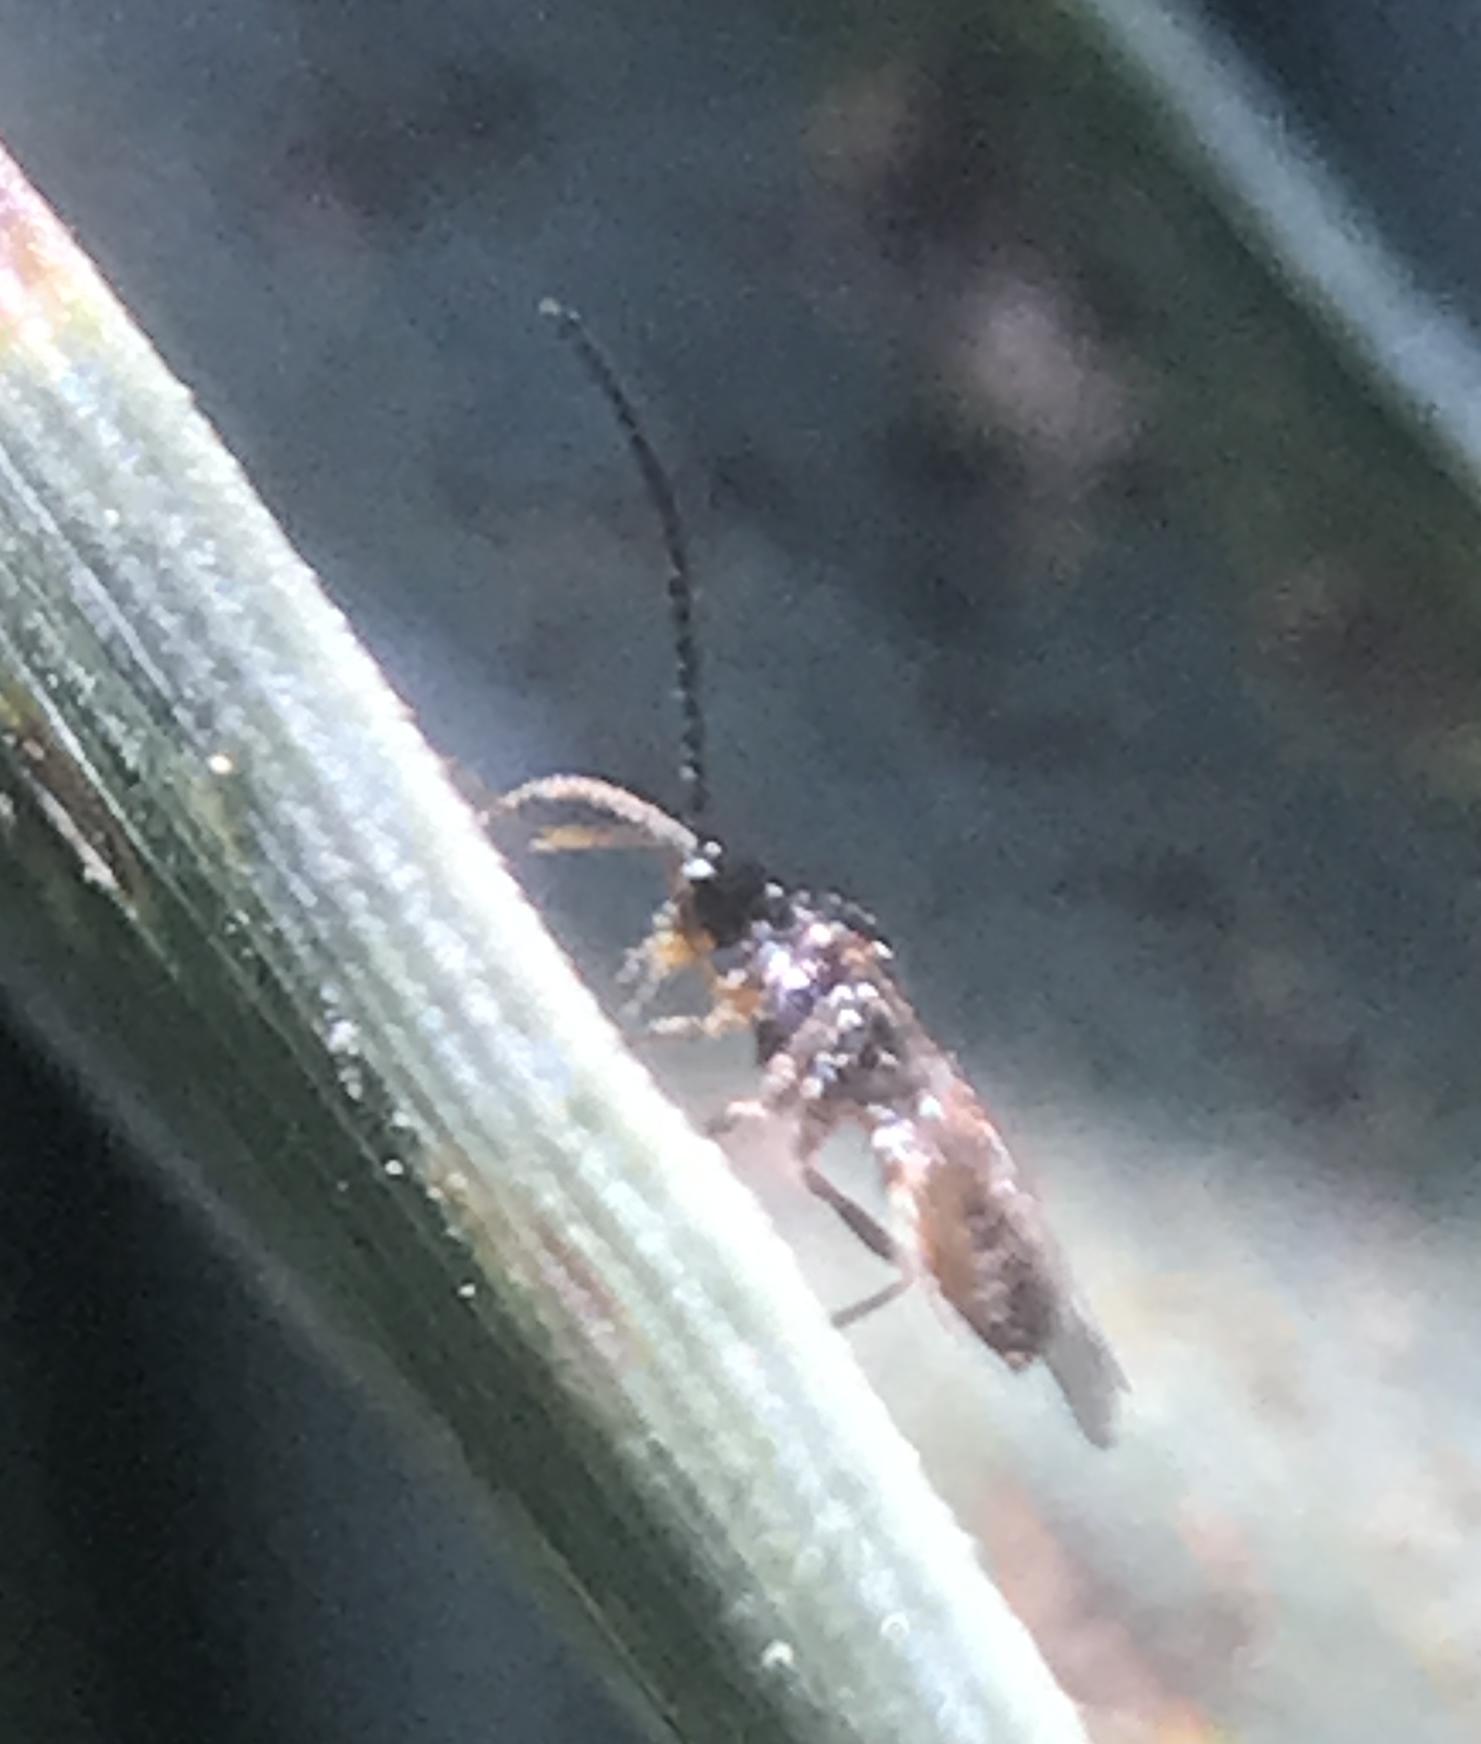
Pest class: predators